Hornisgrinde

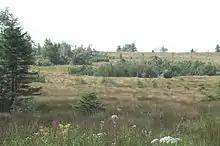
Protected areas of the raised bog on the summit plateau of the Hornisgrinde with typical bog vegetation and crooked, stunted fir trees

The "Grinden" - treeless wet heathlands on the highest areas, were created following forest clearance and the subsequent use of the land as grazing in the 15th century. By contrast the raised bog, up to five metres thick, in the southeastern area of the summit plateau is naturally treeless. It is reckoned to be at least 6,000 years old.